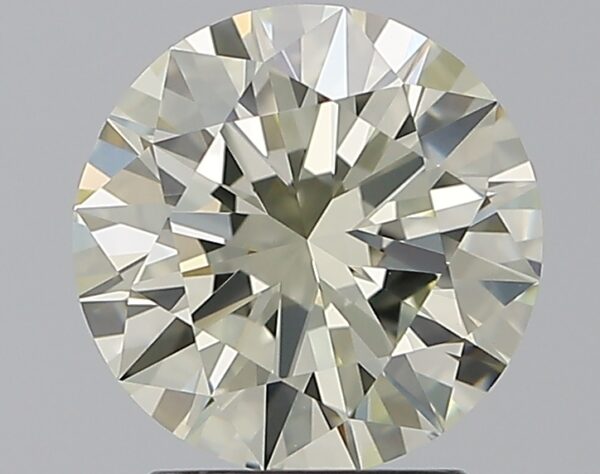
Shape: round
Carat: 2
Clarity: VVS2
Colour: O-P
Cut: EX
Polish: EX
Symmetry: EX
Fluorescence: F
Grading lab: GIA
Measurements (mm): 8.11 x 8.16 x 4.92